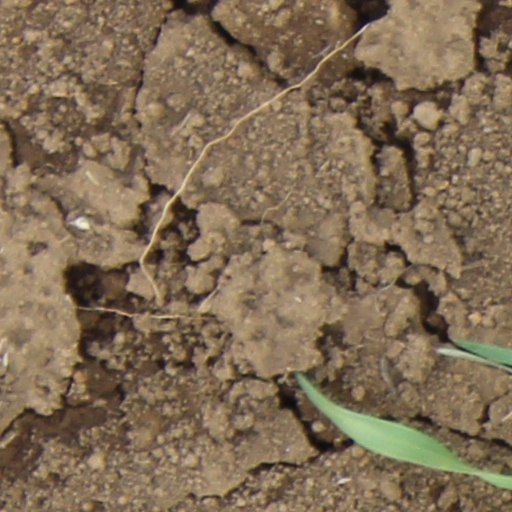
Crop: wheat